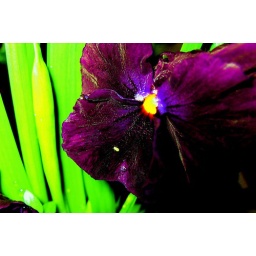
A saturated image of the pansies I planted in my flower boxes